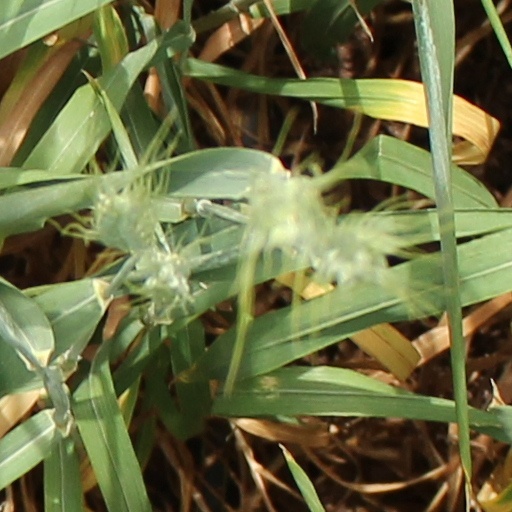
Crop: wheat